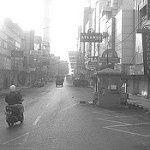
Label: B & W